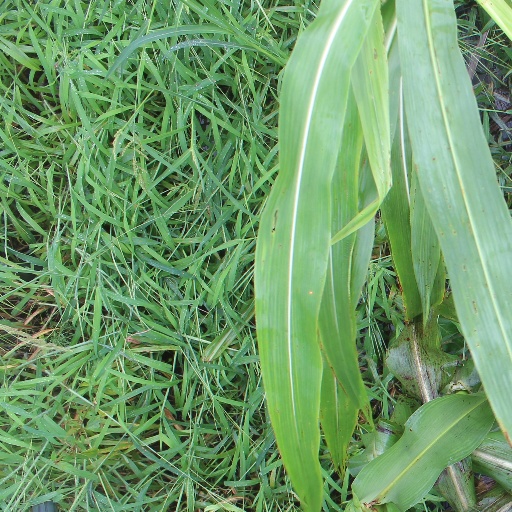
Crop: sorghum